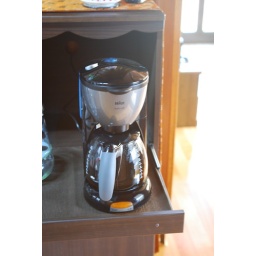
Coffe pot with water filter: 35,000 won - bought new 4-5 months ago (avail. around Dec. 27)